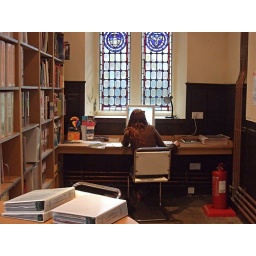
girl in a church with an iMac G4(taking the 'cult of mac' thing too far)